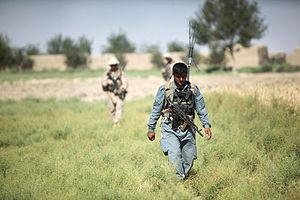
Le 8ᵉ régiment de Marines des États-Unis est un régiment d'infanterie du Corps des Marines des États-Unis. Il est basé au Marine Corps Base Camp Lejeune, en Caroline du Nord et relève du commandement de la 2ᵉ division des Marines et du II Marine Expeditionary Force.